Liturgy of the Presanctified Gifts

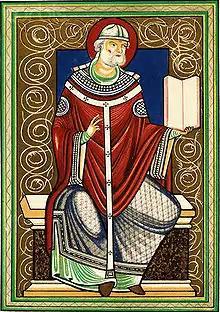
Saint Gregory Dialogus, who is credited with compiling the Divine Liturgy of the Presanctified Gifts

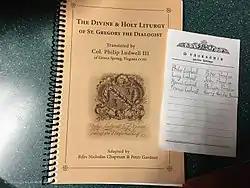

The Liturgy of the Presanctified Gifts (Greek: λειτουργία τών Προηγιασμένων Δώρων) also referred to as "The Divine Liturgy of Saint Gregory the Dialogist" is a Byzantine Rite liturgical service which is performed on the weekdays of Great Lent and the first three days of Holy Week wherein communion is received from Gifts (the Body and Blood of Christ) that are sanctified (consecrated) in advance, hence its name; this Divine Liturgy has no anaphora (Eucharistic Prayer).